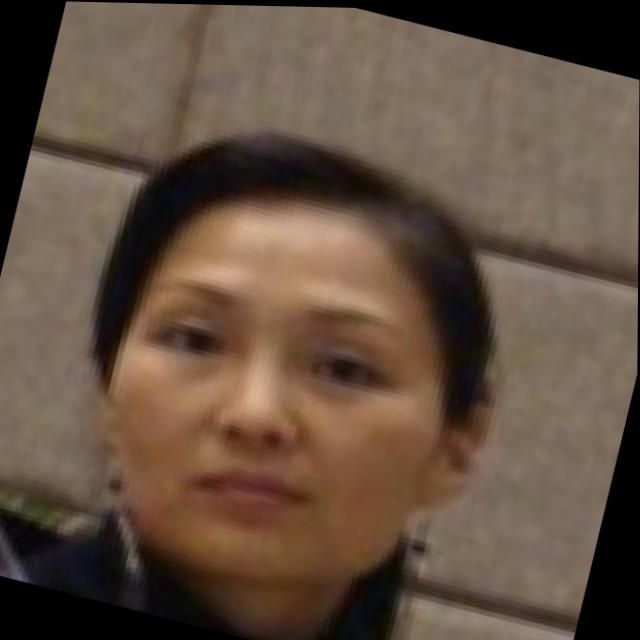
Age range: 21-44